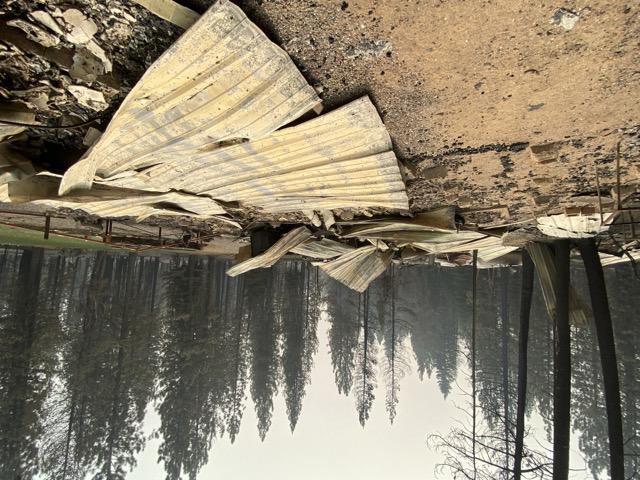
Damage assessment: destroyed